Greenbushes, Western Australia

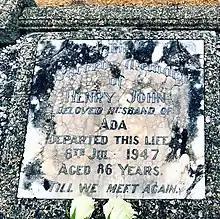
Henry John (Harry) Robinson born 1862 South Australia and Ada Robinson (nee Woodley) born 1871 in Western Australia

A separate town site of South Greenbushes, also known as Bunbury End began in 1896. The town had its own post office, hall and strong community until the 1930s when most moved to the main town site. The town boasted its own cricket team as well as many other groups.